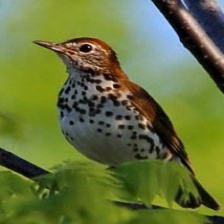
Species: WOOD THRUSH
Scientific name: HYLOCICHLA MUSTELINA